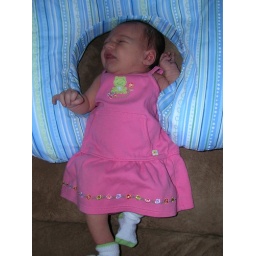
Abby looking cute in her froggy dress - 1 week old